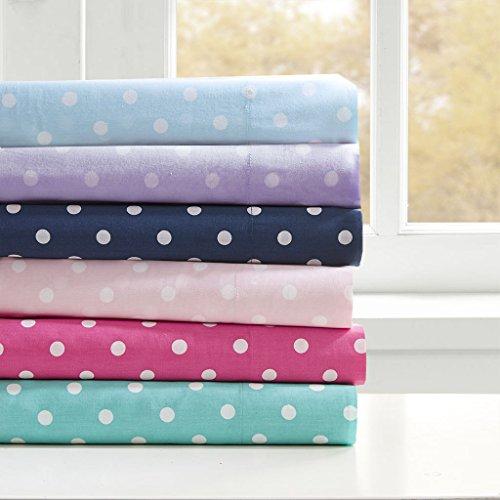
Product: Mi-Zone Polka Dot Printed 100% Cotton Percale Ultra Soft 4 Piece Sheet Set for Girls Bedding, Full Size, Seafoam
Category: Home & Kitchen | Bedding | Kids' Bedding | Sheets & Pillowcases
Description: PACKAGE INCLUDES AND MEASUREMENT - 1 Flat Sheet: 81W inches x96L inches, 2 Standard Pillowcases: 21W inches x 31L inches each, 1 Fitted Sheet: 54W inches x75L inches+14 inches depth.
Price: $40.01
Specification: ASIN:B01LX1GWO8|ShippingWeight:3.05pounds(Viewshippingratesandpolicies)|DateFirstAvailable:September29,2016